Perizoma

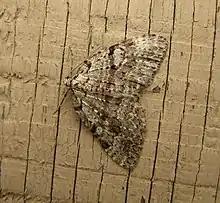
"P. curvilinea" in Oregon

Perizoma is a genus in the geometer moth family (Geometridae). It is the type genus of tribe Perizomini in subfamily Larentiinae. The tribe is considered monotypic by those who include the genera "Gagitodes", "Martania" and "Mesotype" in "Perizoma". Some other less closely related species formerly placed here are now elsewhere in the Larentiinae, e.g. in "Entephria" of the tribe Larentiini.